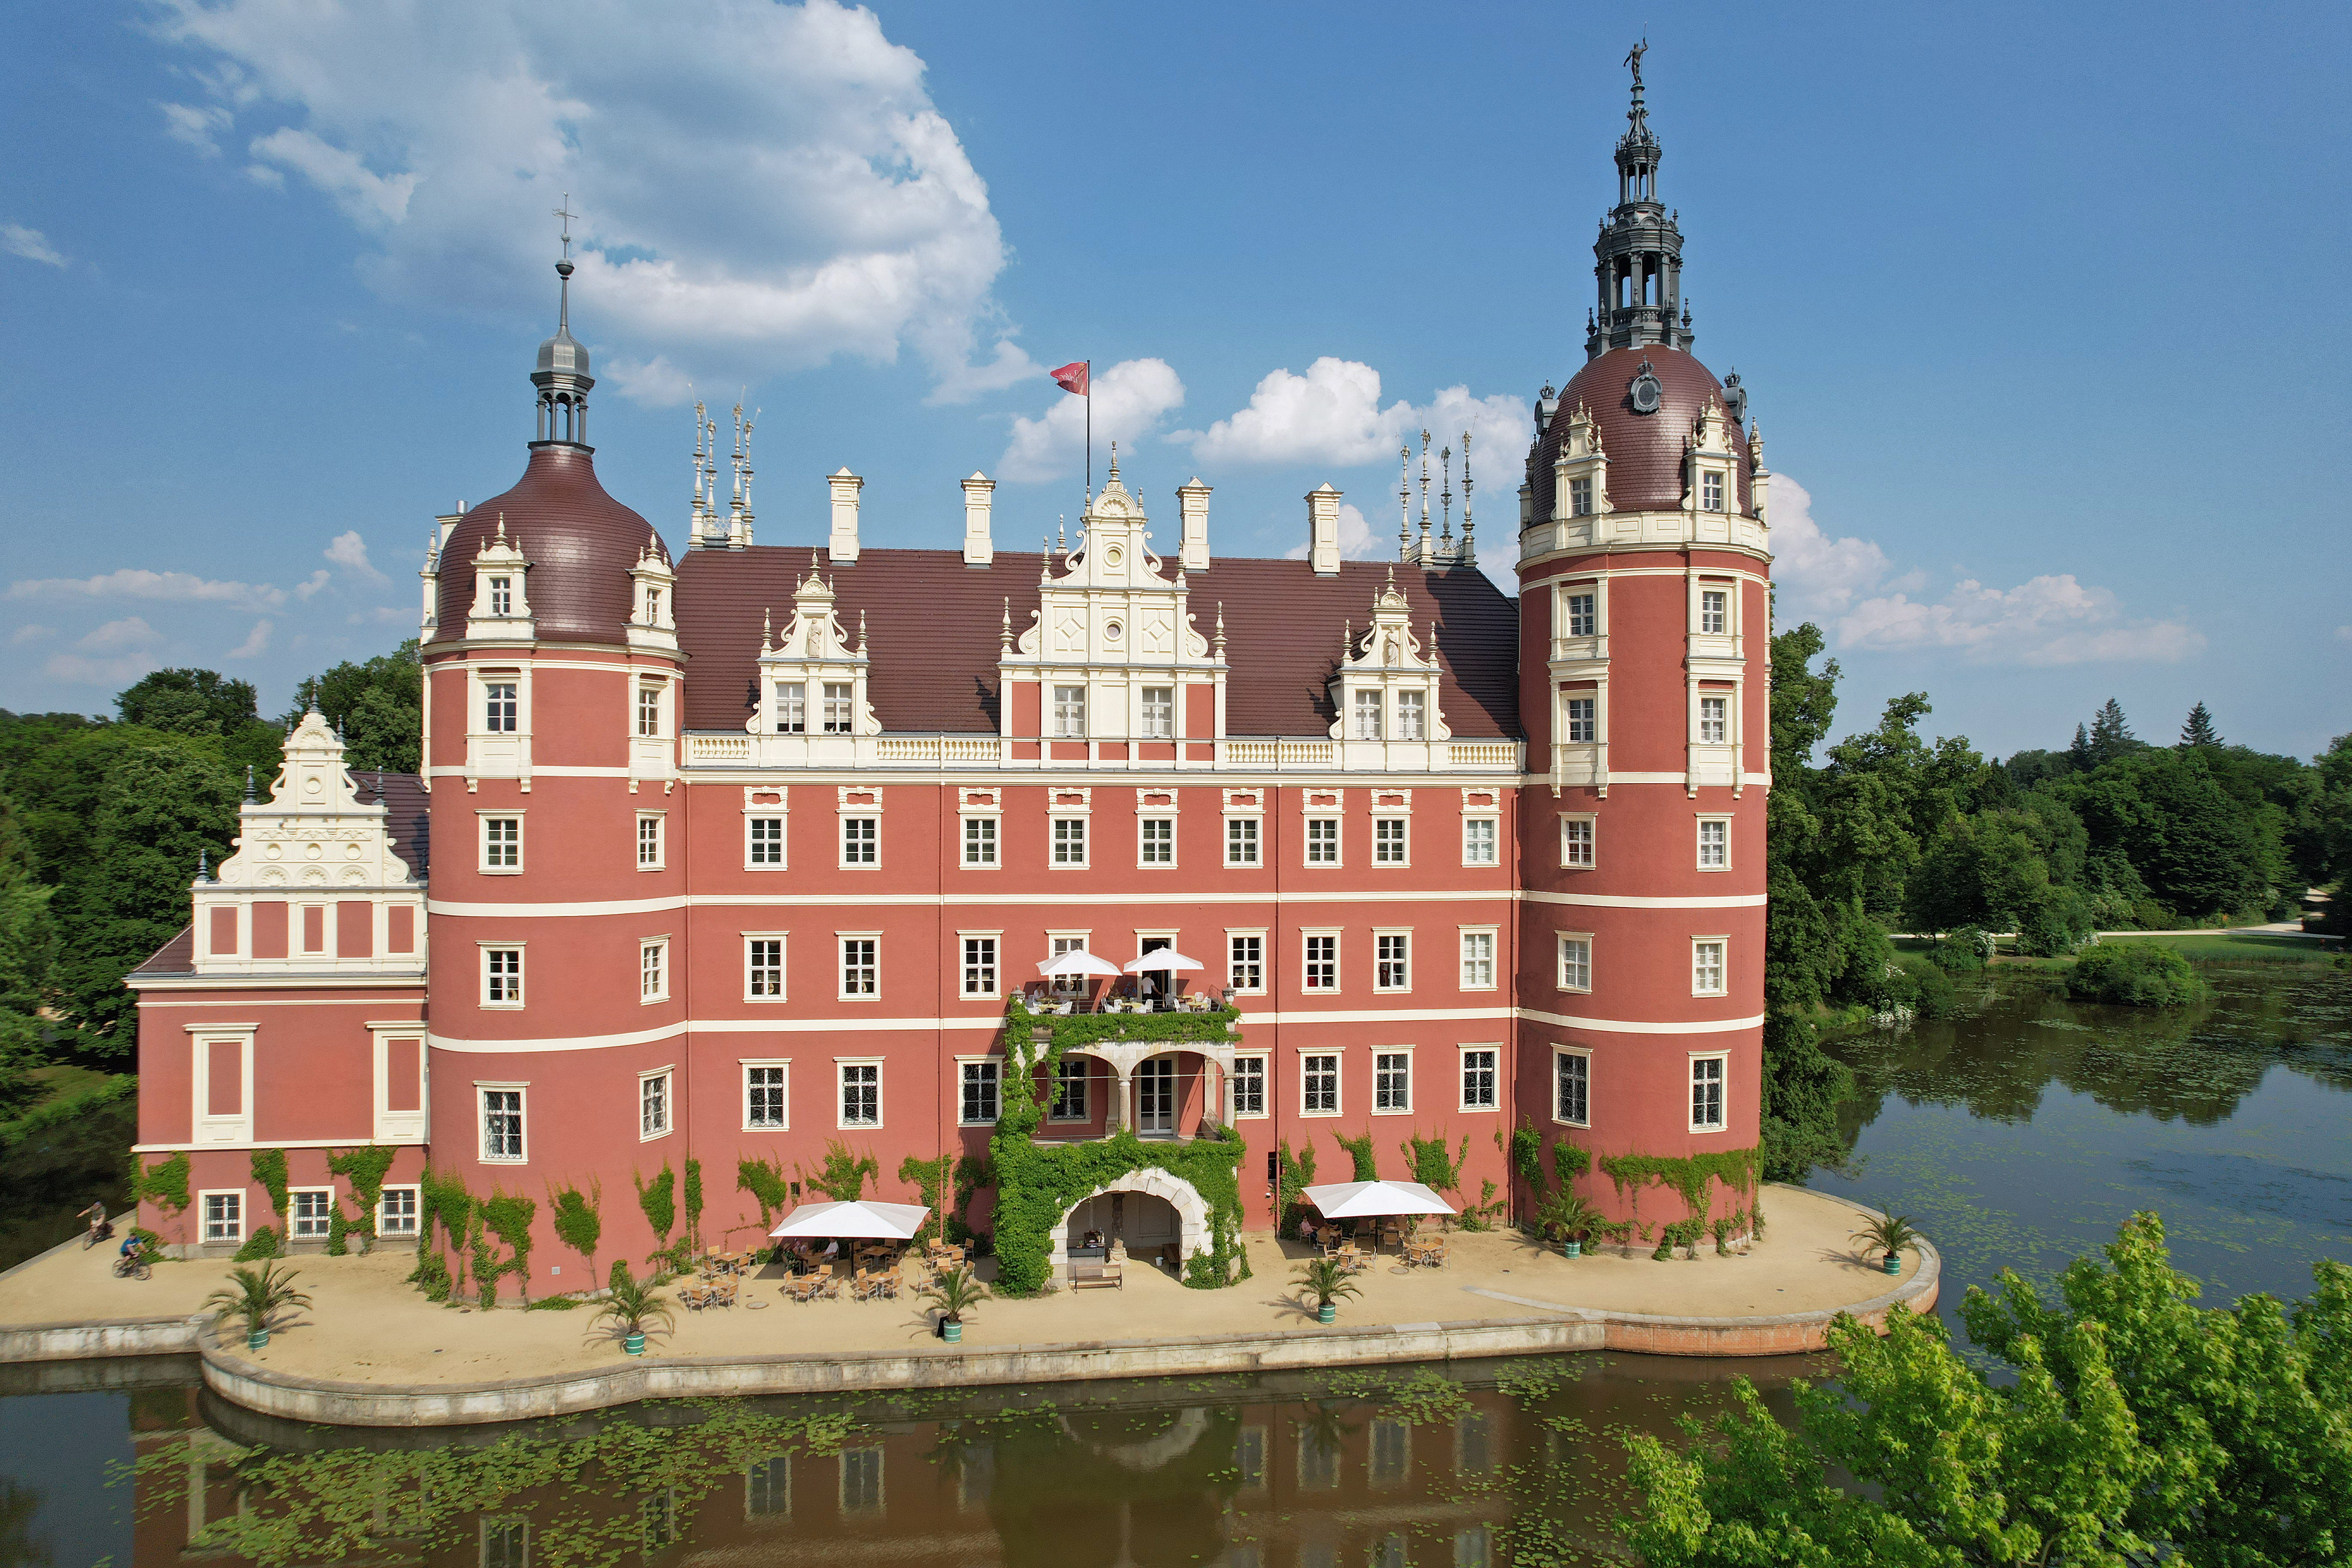
architecture, building, chateau, palace, castle, landmark, world heritage, places of interest, germany, unesco, tourist attraction, estate, historically, stately home, bad muskau, unesco world heritage site, unesco world heritage, historic site, water, cloud, sky, plant, tree, facade, city, roof, turret, medieval architecture, manor house, window, official residence, water castle, urban design, natural landscape, cumulus, grass, landscape, spire, classical architecture, tourism, lake, mansion, reservoir, monastery, vacation, historic house, listed building, villa